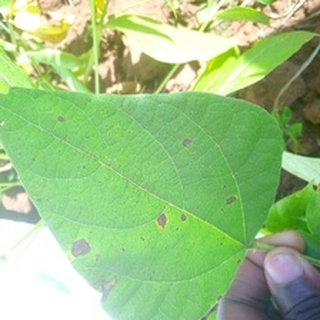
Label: bean_angular_leaf_spot